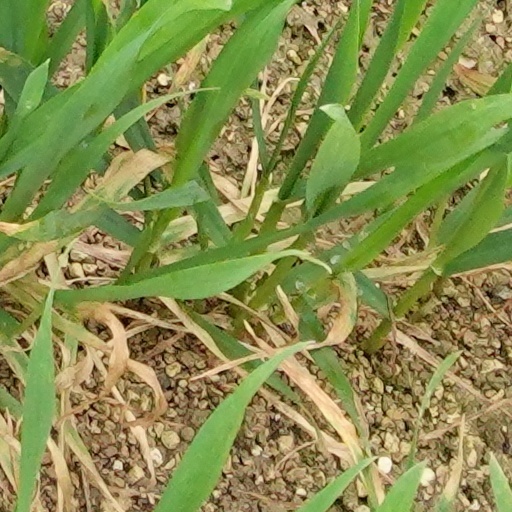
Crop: wheat